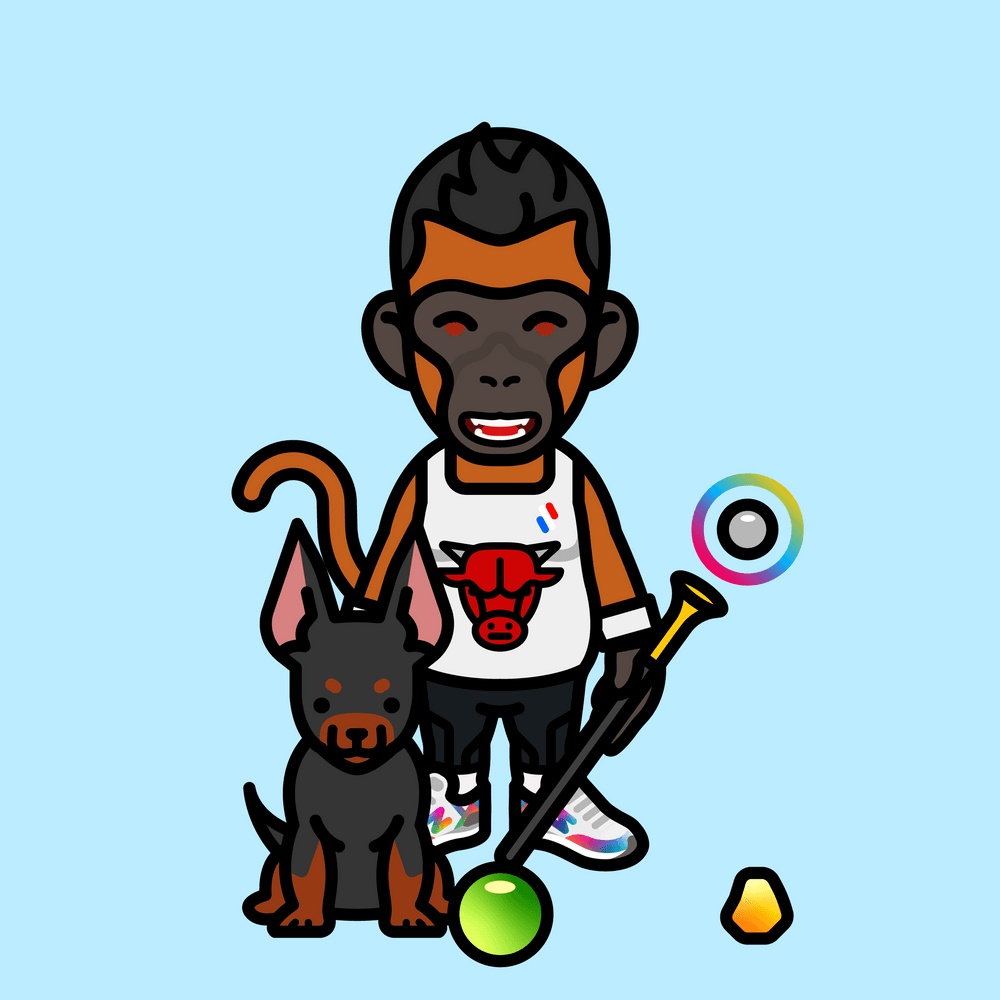
5864
Brand: Styllar Avatars
Category: Software > Digital Goods & Currency > Computer Icons